Poncey–Highland

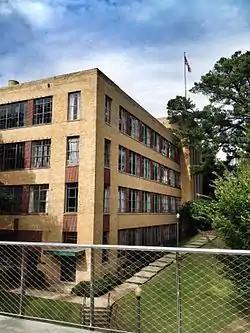
Western Electric Company building at 820 Ralph McGill

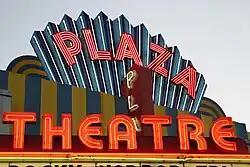
Plaza Theatre at Briarcliff Plaza

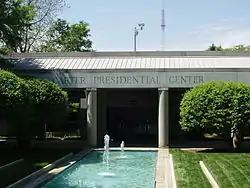
Jimmy Carter Library and Museum, next to the Carter Center

Poncey–Highland is home to the Jimmy Carter Presidential Library, established in 1982. The Carter Center occupies an area of land that was originally the neighborhood of Copenhill, and which was razed to build an interchange between eight-lane highways: Interstate 485 (now Stone Mountain Freeway) east and west, and Georgia 400 and Interstate 675 north and south. The development was successfully stopped by the surrounding neighborhoods, leaving Freedom Parkway in the area where GDOT had already demolished over 500 homes.